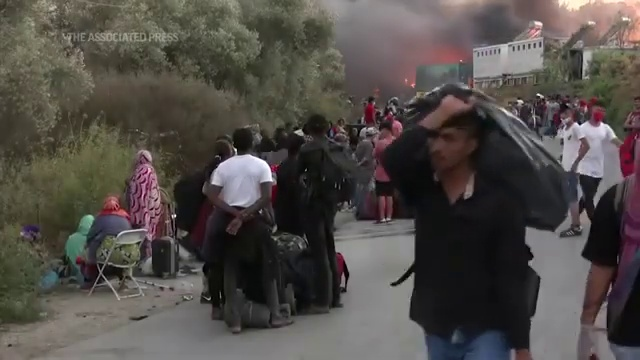
Fire: no
Smoke: yes